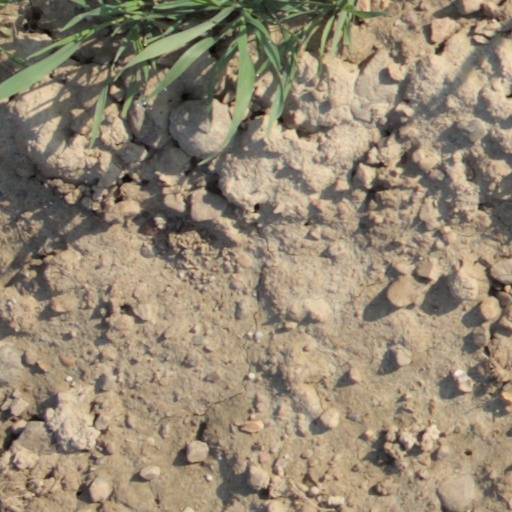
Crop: wheat